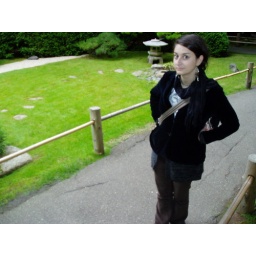
Yes, that's me standing next to a Zen rock garden in the Japanese Tea Garden in Golden Gate Park.